FIFA World Cup

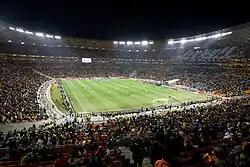
Inside Soccer City in Johannesburg, South Africa, during a match at the 2010 FIFA World Cup

The tournament was expanded to 24 teams in 1982, and then to 32 in 1998, allowing more teams from Africa, Asia and North America to take part. Since then, teams from these regions have enjoyed more success, with several having reached the quarter-finals: Mexico, quarter-finalists in 1986; Cameroon, quarter-finalists in 1990; South Korea, finishing in fourth place in 2002; Senegal, along with USA, both quarter-finalists in 2002; Ghana, quarter-finalists in 2010; Costa Rica, quarter-finalists in 2014; and Morocco, finishing in fourth place in 2022. European and South American teams continue to dominate, e.g., the quarter-finalists in 1994, 1998, 2006 and 2018 were all from Europe or South America and so were the finalists of all tournaments so far.